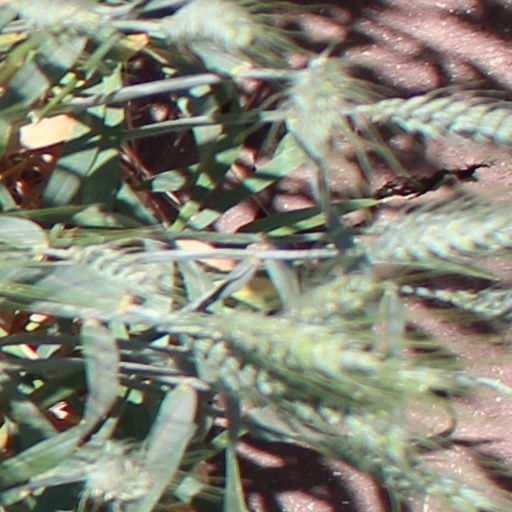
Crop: wheat